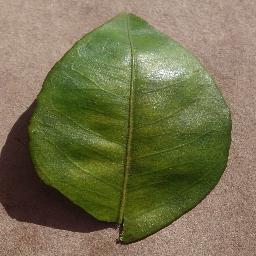
Label: Orange___Haunglongbing_(Citrus_greening)